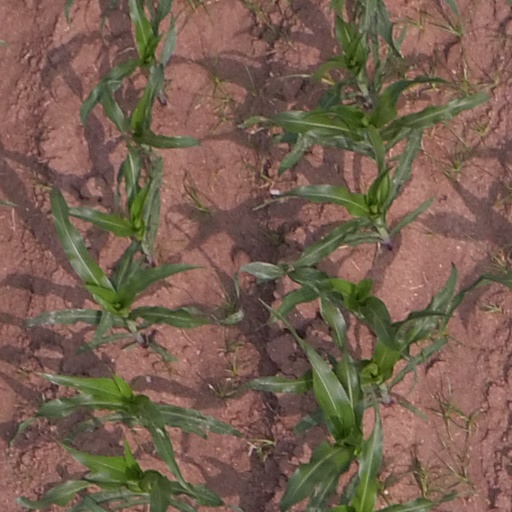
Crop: maize; corn